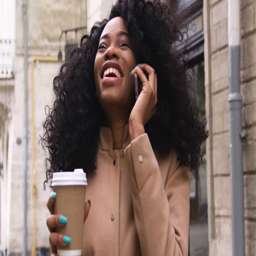
beautiful young attractive afro american woman with curly hair speaks on the phone and drinks coffee in city center , slow moving